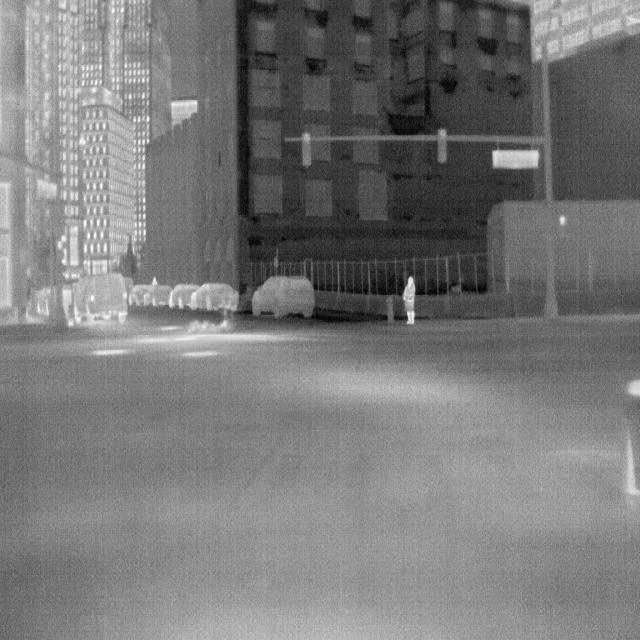
Detected objects:
label: person